Barry Docks

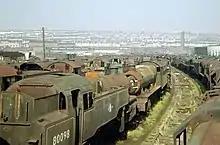
Woodham's Yard in the 1970s

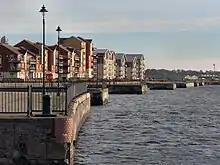
Waterfront development at the original dock, which is no longer operational

Some in total between the island and the mainland were used for docks, quays, sidings and other facilities.